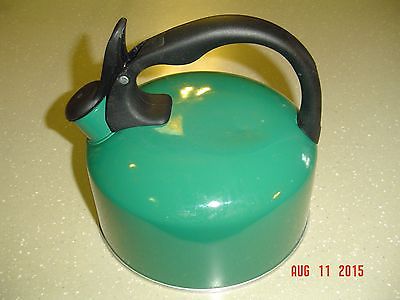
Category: kettle